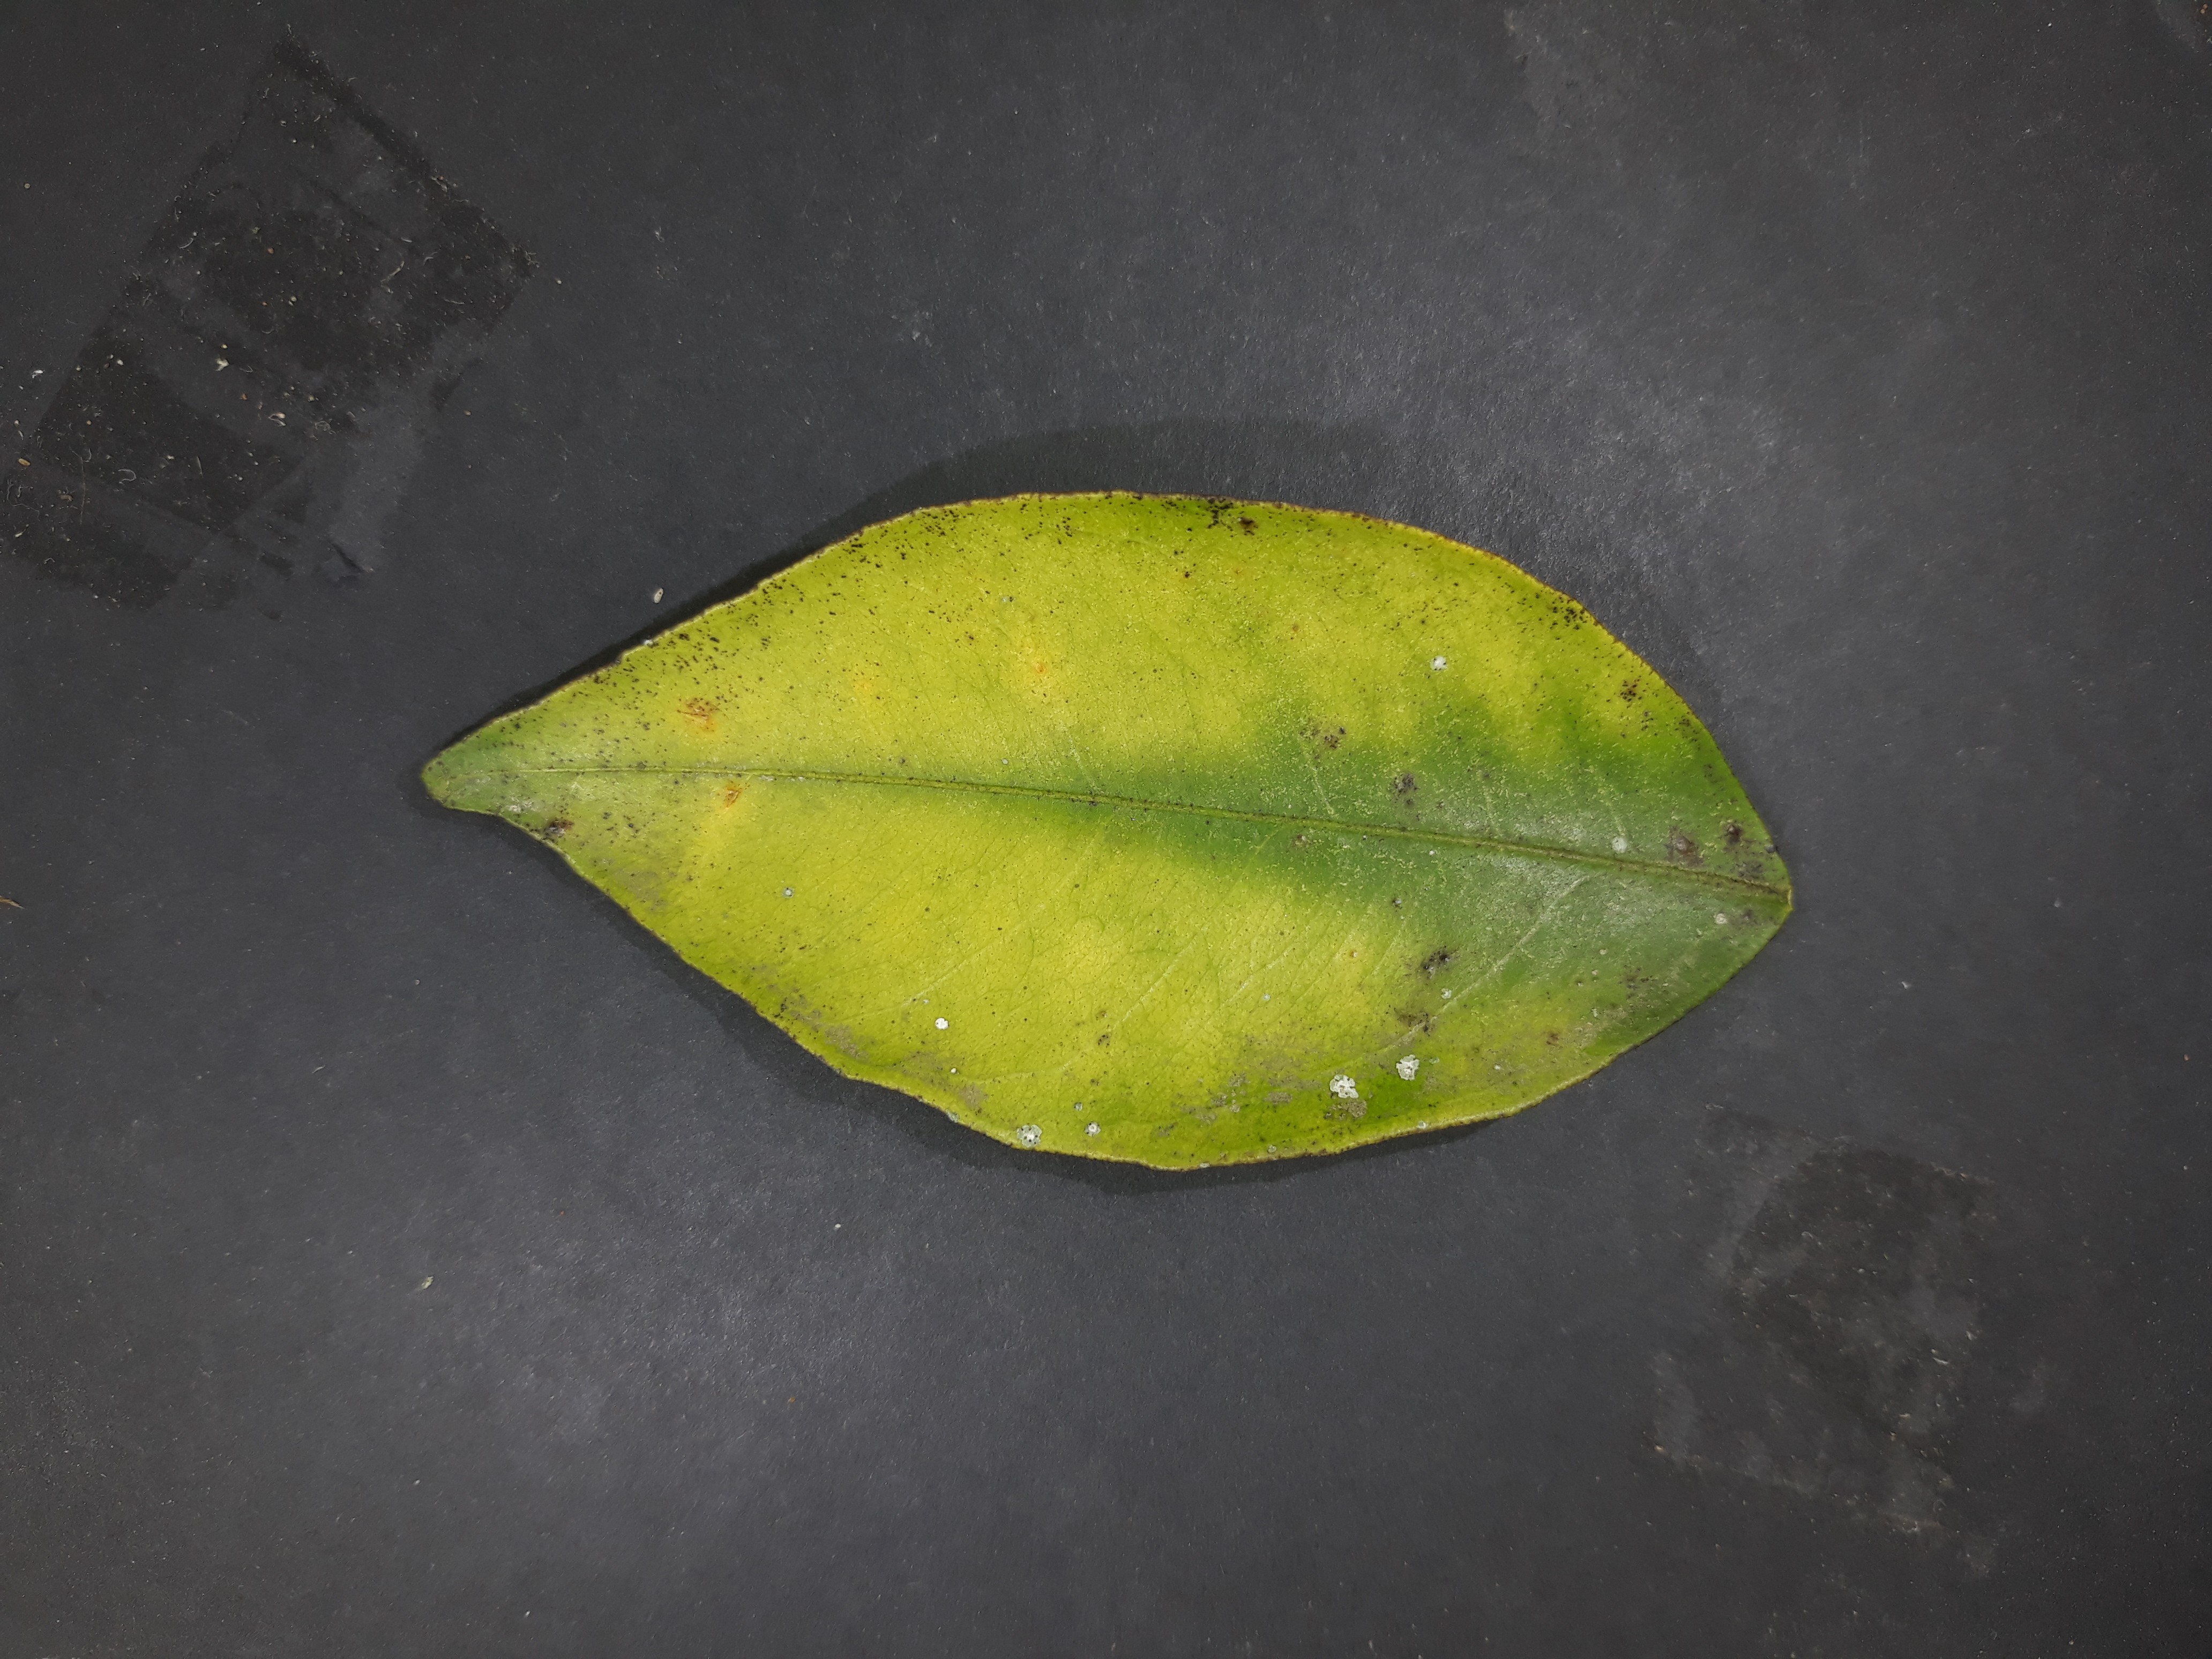
Label: Magnesium deficiency (Mg)